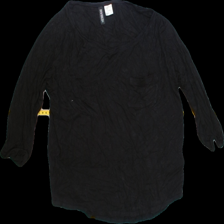
View: front
Type: Shirt
Category: Ladies
Brand: H&M
Colors: Black
Material: 100%viscose
Pattern: Plain
Cut: C-collar, Regular
Size: 38
Season: All
Trend: No trend
Stains: No
Price range: <50
Recommended usage: Export